Leipzig Hauptbahnhof

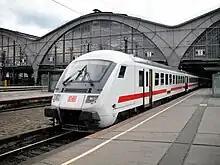
Intercity train, 2009

After the war, train service was quickly resumed. The hardly damaged eastern entrance hall was restored by 1949, and the western hall was rebuilt to its original appearance by the Deutsche Reichsbahn railway company of East Germany in the early 1950s. The concourse, however, remained without a roofing, until in 1954 the East German Council of Ministers resolved upon a complete reconstruction. The full restoration of Leipzig Hauptbahnhof was finished on 4 December 1965, 50 years after its inauguration.